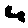
Label: 4